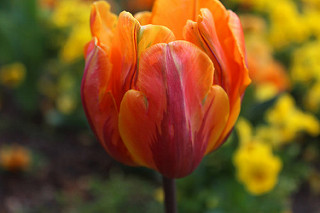
Flower: tulip